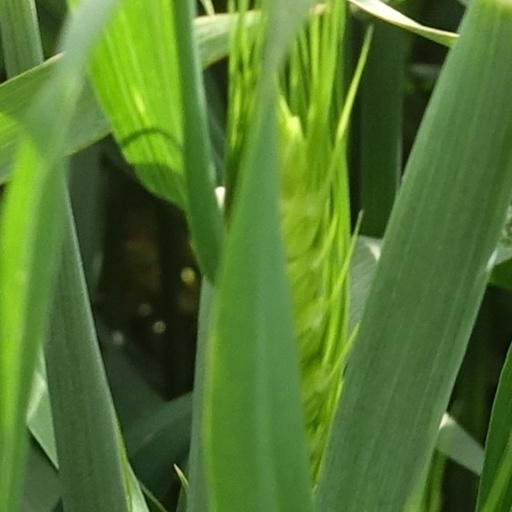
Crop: wheat